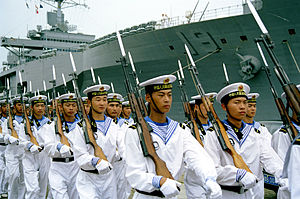
SKS (karabin) / Brugere
Kinesiske marineinfanterister under parade med kinesiske Type 56 karbiner.
SKS er en halvautomatisk karabin i kaliber 7,62x39mm designet i perioden 1943-45 i Sovjetunionen af Sergej Simonov. Det fulde navn, SKS-45, er en forkortelse af Samozarjadnij Karabin sistemy Simonova, 1945.